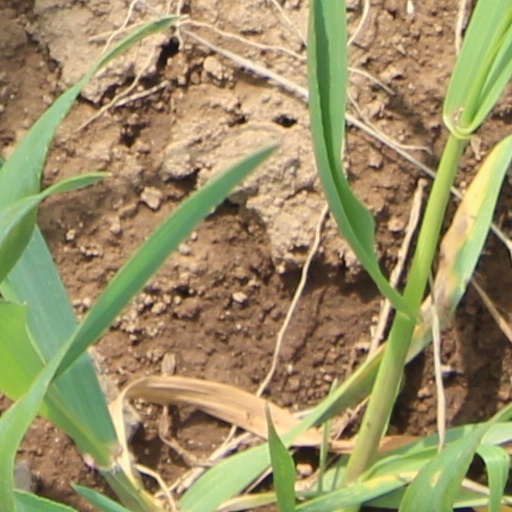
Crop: wheat